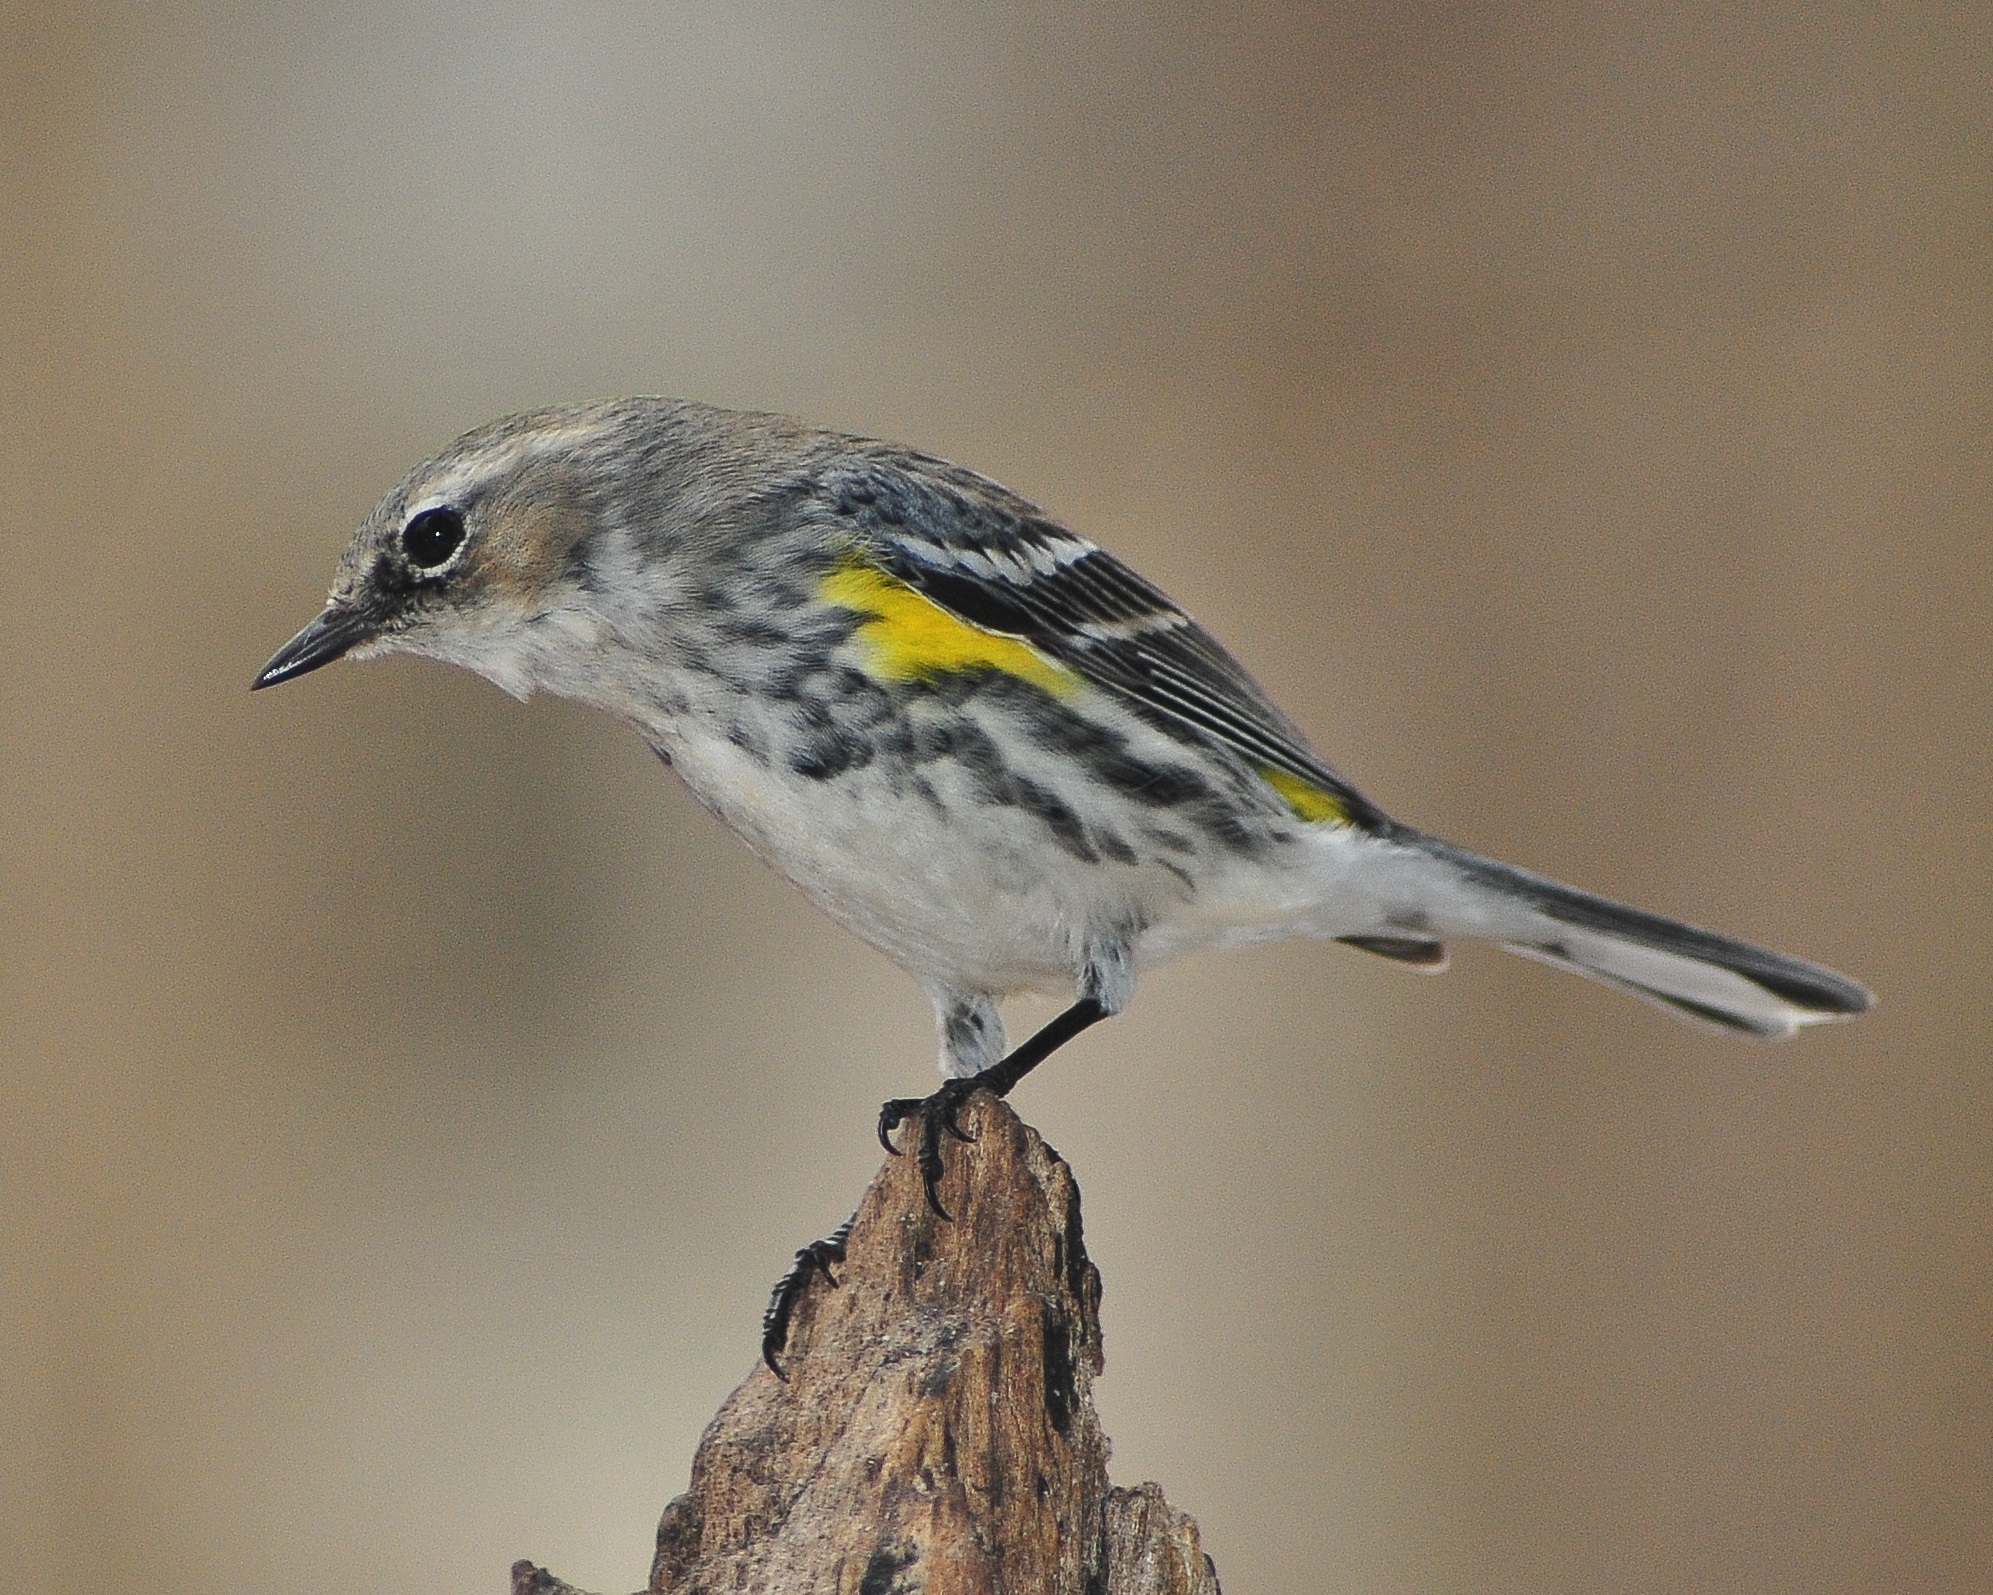
nature, branch, bird, wing, wildlife, beak, fauna, songbird, vertebrate, finch, birding, shorebird, warbler, brambling, myrtle warbler, yellow rumped, perching bird, emberizidae